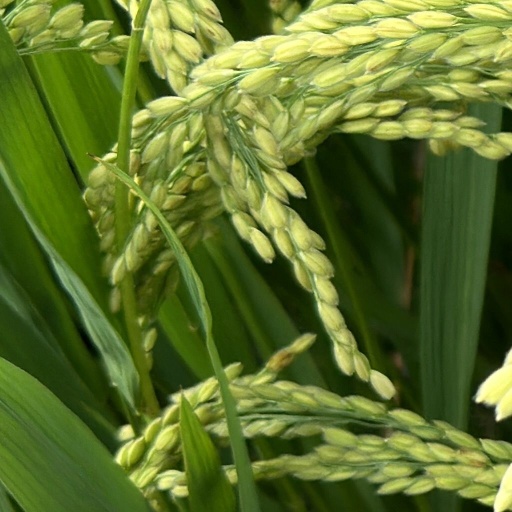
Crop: rice